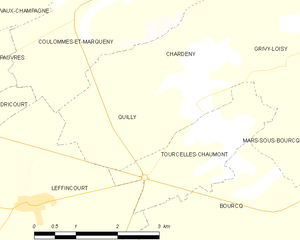
Carte des communes françaises: Quilly